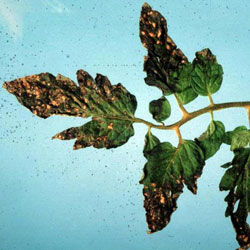
Labels: Tomato Septoria leaf spot, Tomato Septoria leaf spot, Tomato Septoria leaf spot